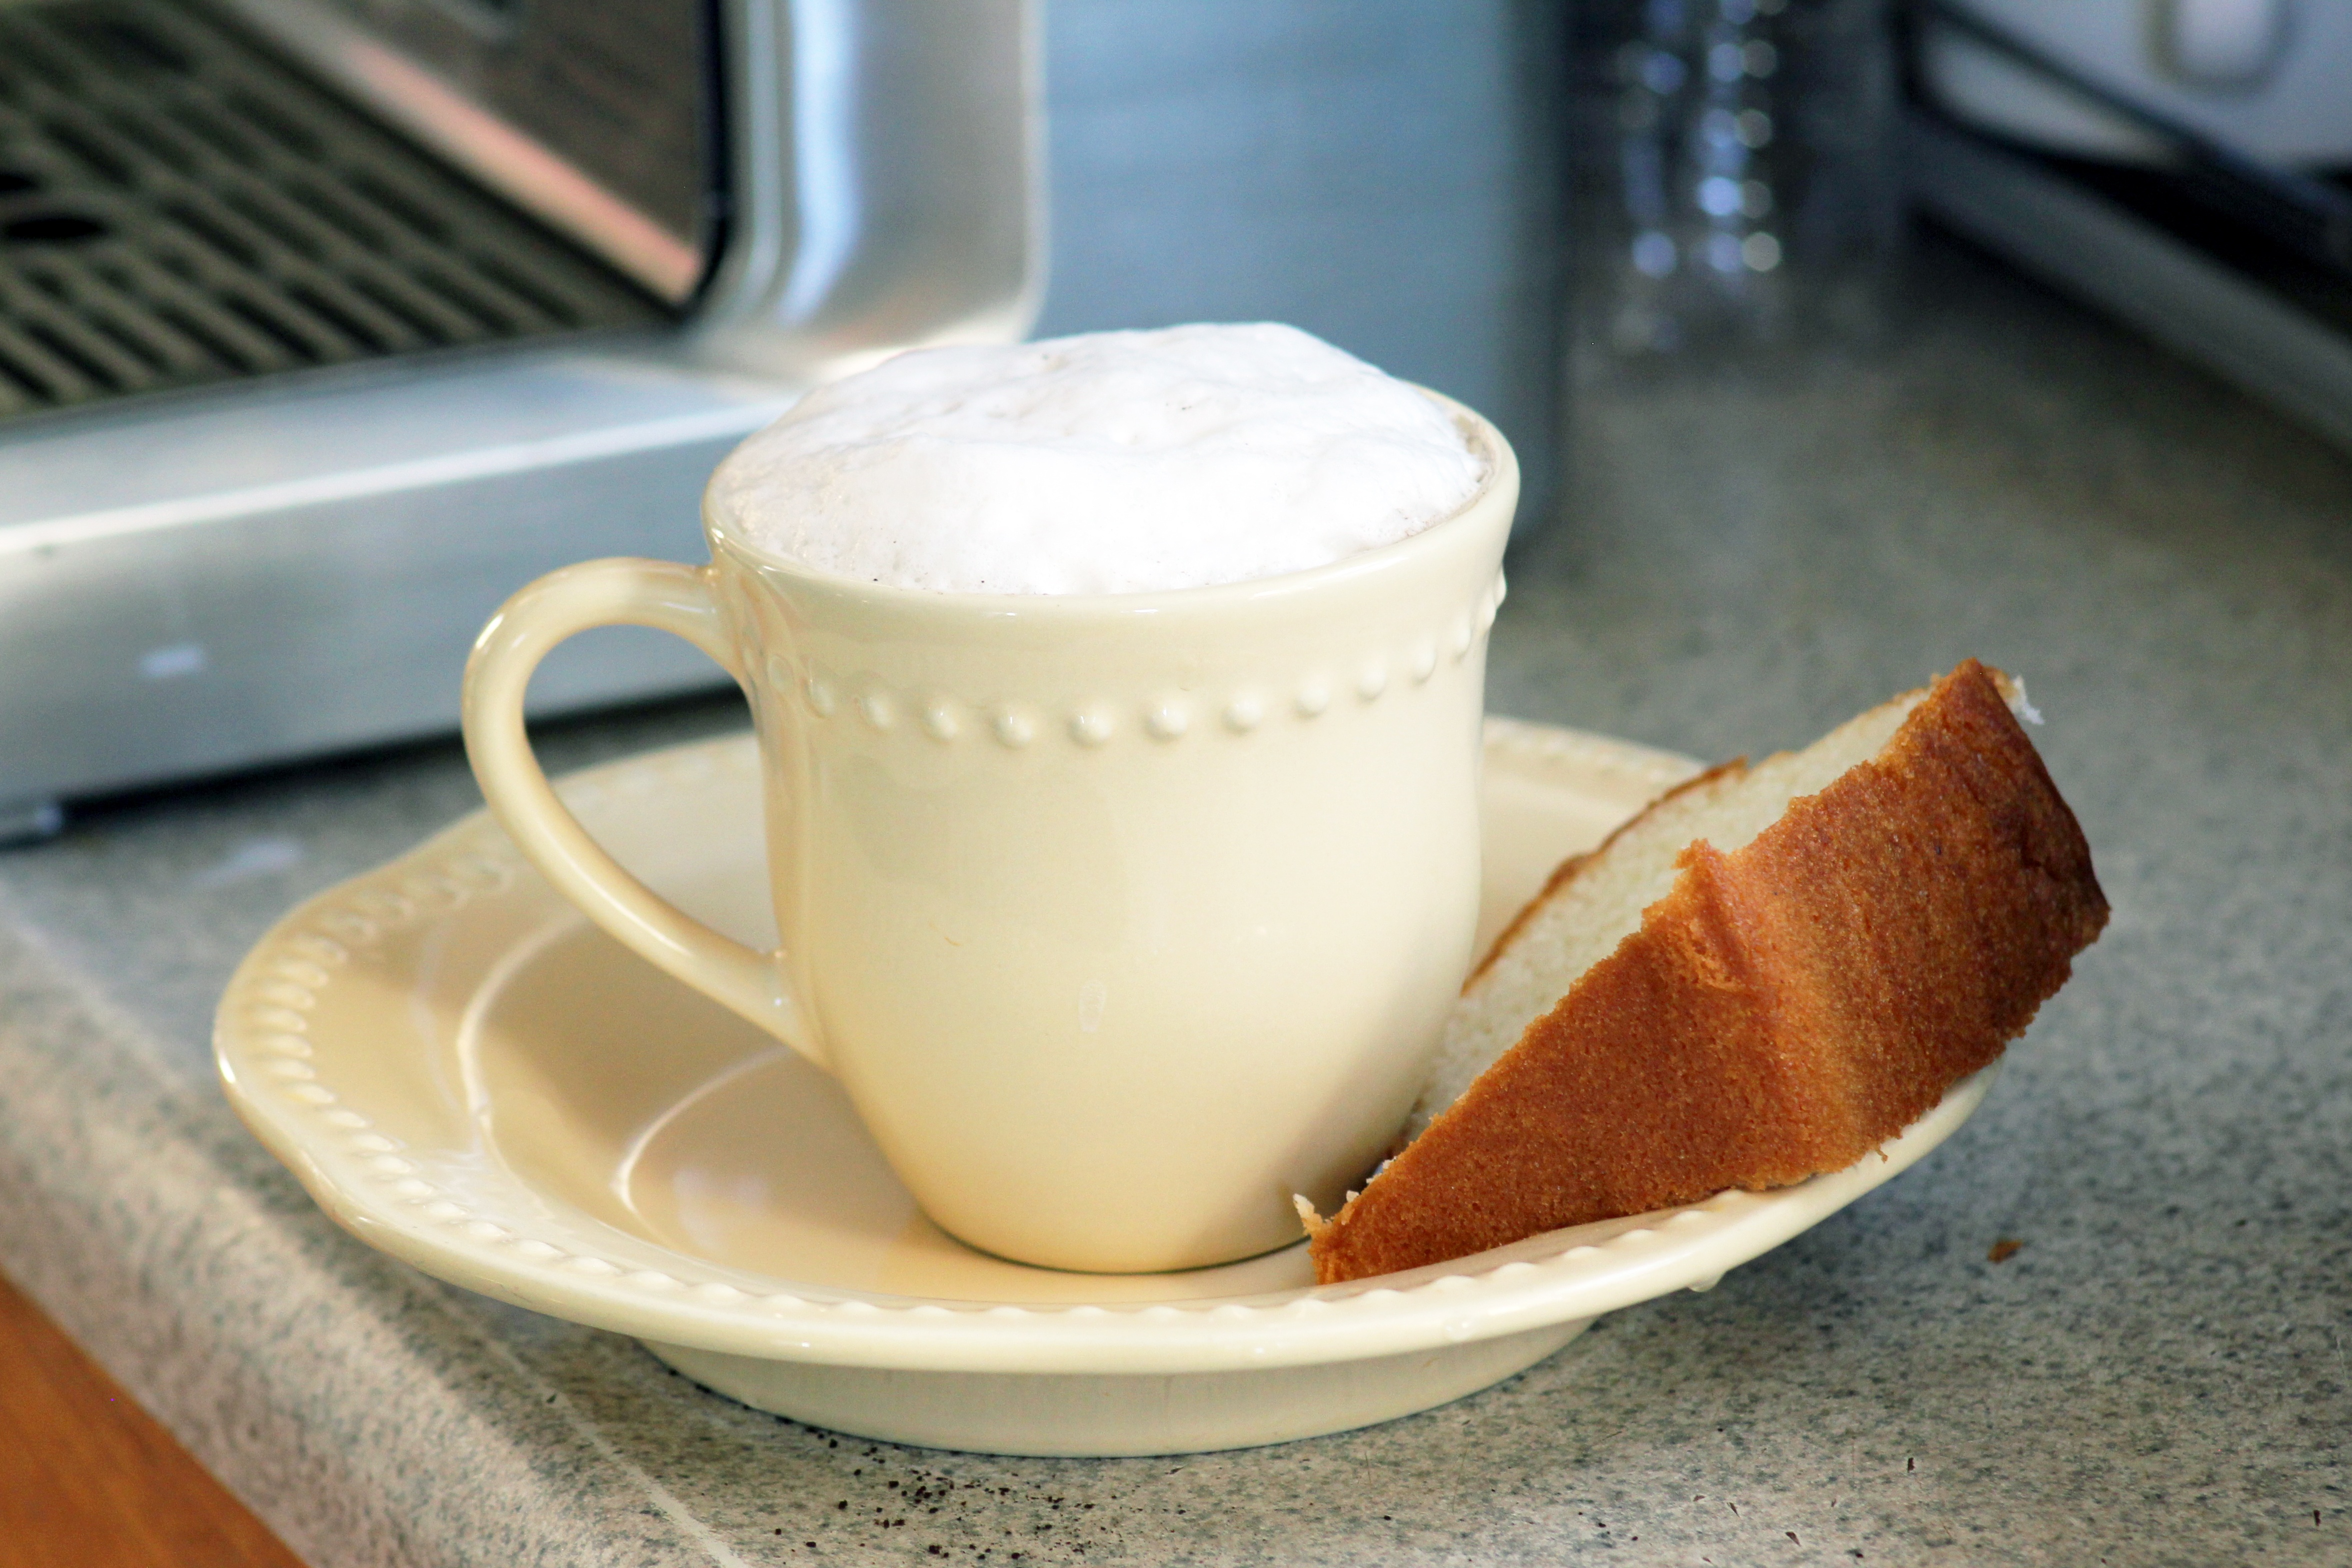
cafe, coffee, morning, restaurant, dark, aroma, cup, latte, cappuccino, shop, meal, food, drink, breakfast, espresso, dessert, caffeine, hot, break, horchata, mocha, flavor, milkshake, caf au lait, caff macchiato